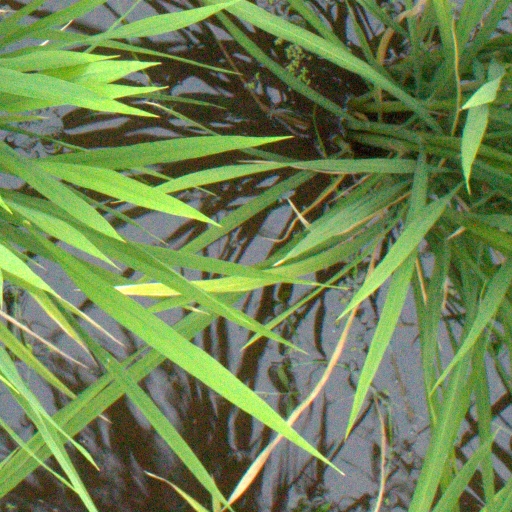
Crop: rice